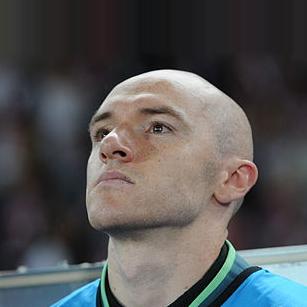
Age: 26